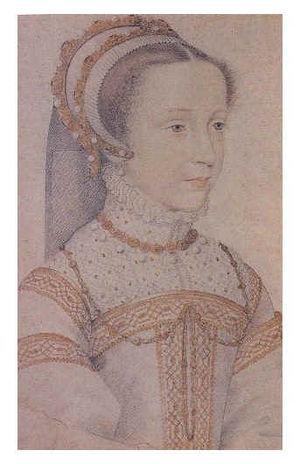
Cet article donne la liste des héritiers successifs du trône d'Écosse depuis l'avènement de David Iᵉʳ en 1124 jusqu'à l'Acte d'Union de 1707. Contrairement à d'autres monarchies, les règles de succession n'ont pas inclus la loi salique, mais les droits des femmes n'ont cependant pas toujours été respectés. Les héritiers mâles ont porté le titre de duc de Rothesay, créé en 1398 sur décision du roi Robert III en faveur du premier descendant mâle du monarque, qui est aujourd'hui porté par les héritiers du trône britannique.